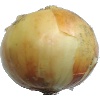
Label: white_onion